J. Marion Sims

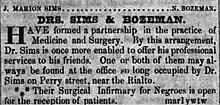
Sims' Surgical Infirmary for Negroes

In Montgomery, Sims continued essentially his practice as a plantation physician: treating the enslaved, who then made up two thirds of the city's population. He built a hospital or "Surgical Infirmary for Negroes", for those women their owners brought him for treatment. It began with four beds, but it was so successful he added a second floor, doubling capacity to eight beds. One source says it expanded to twelve beds. It has been called "the first woman's hospital in history". It was also the first hospital specifically for Blacks in the United States.